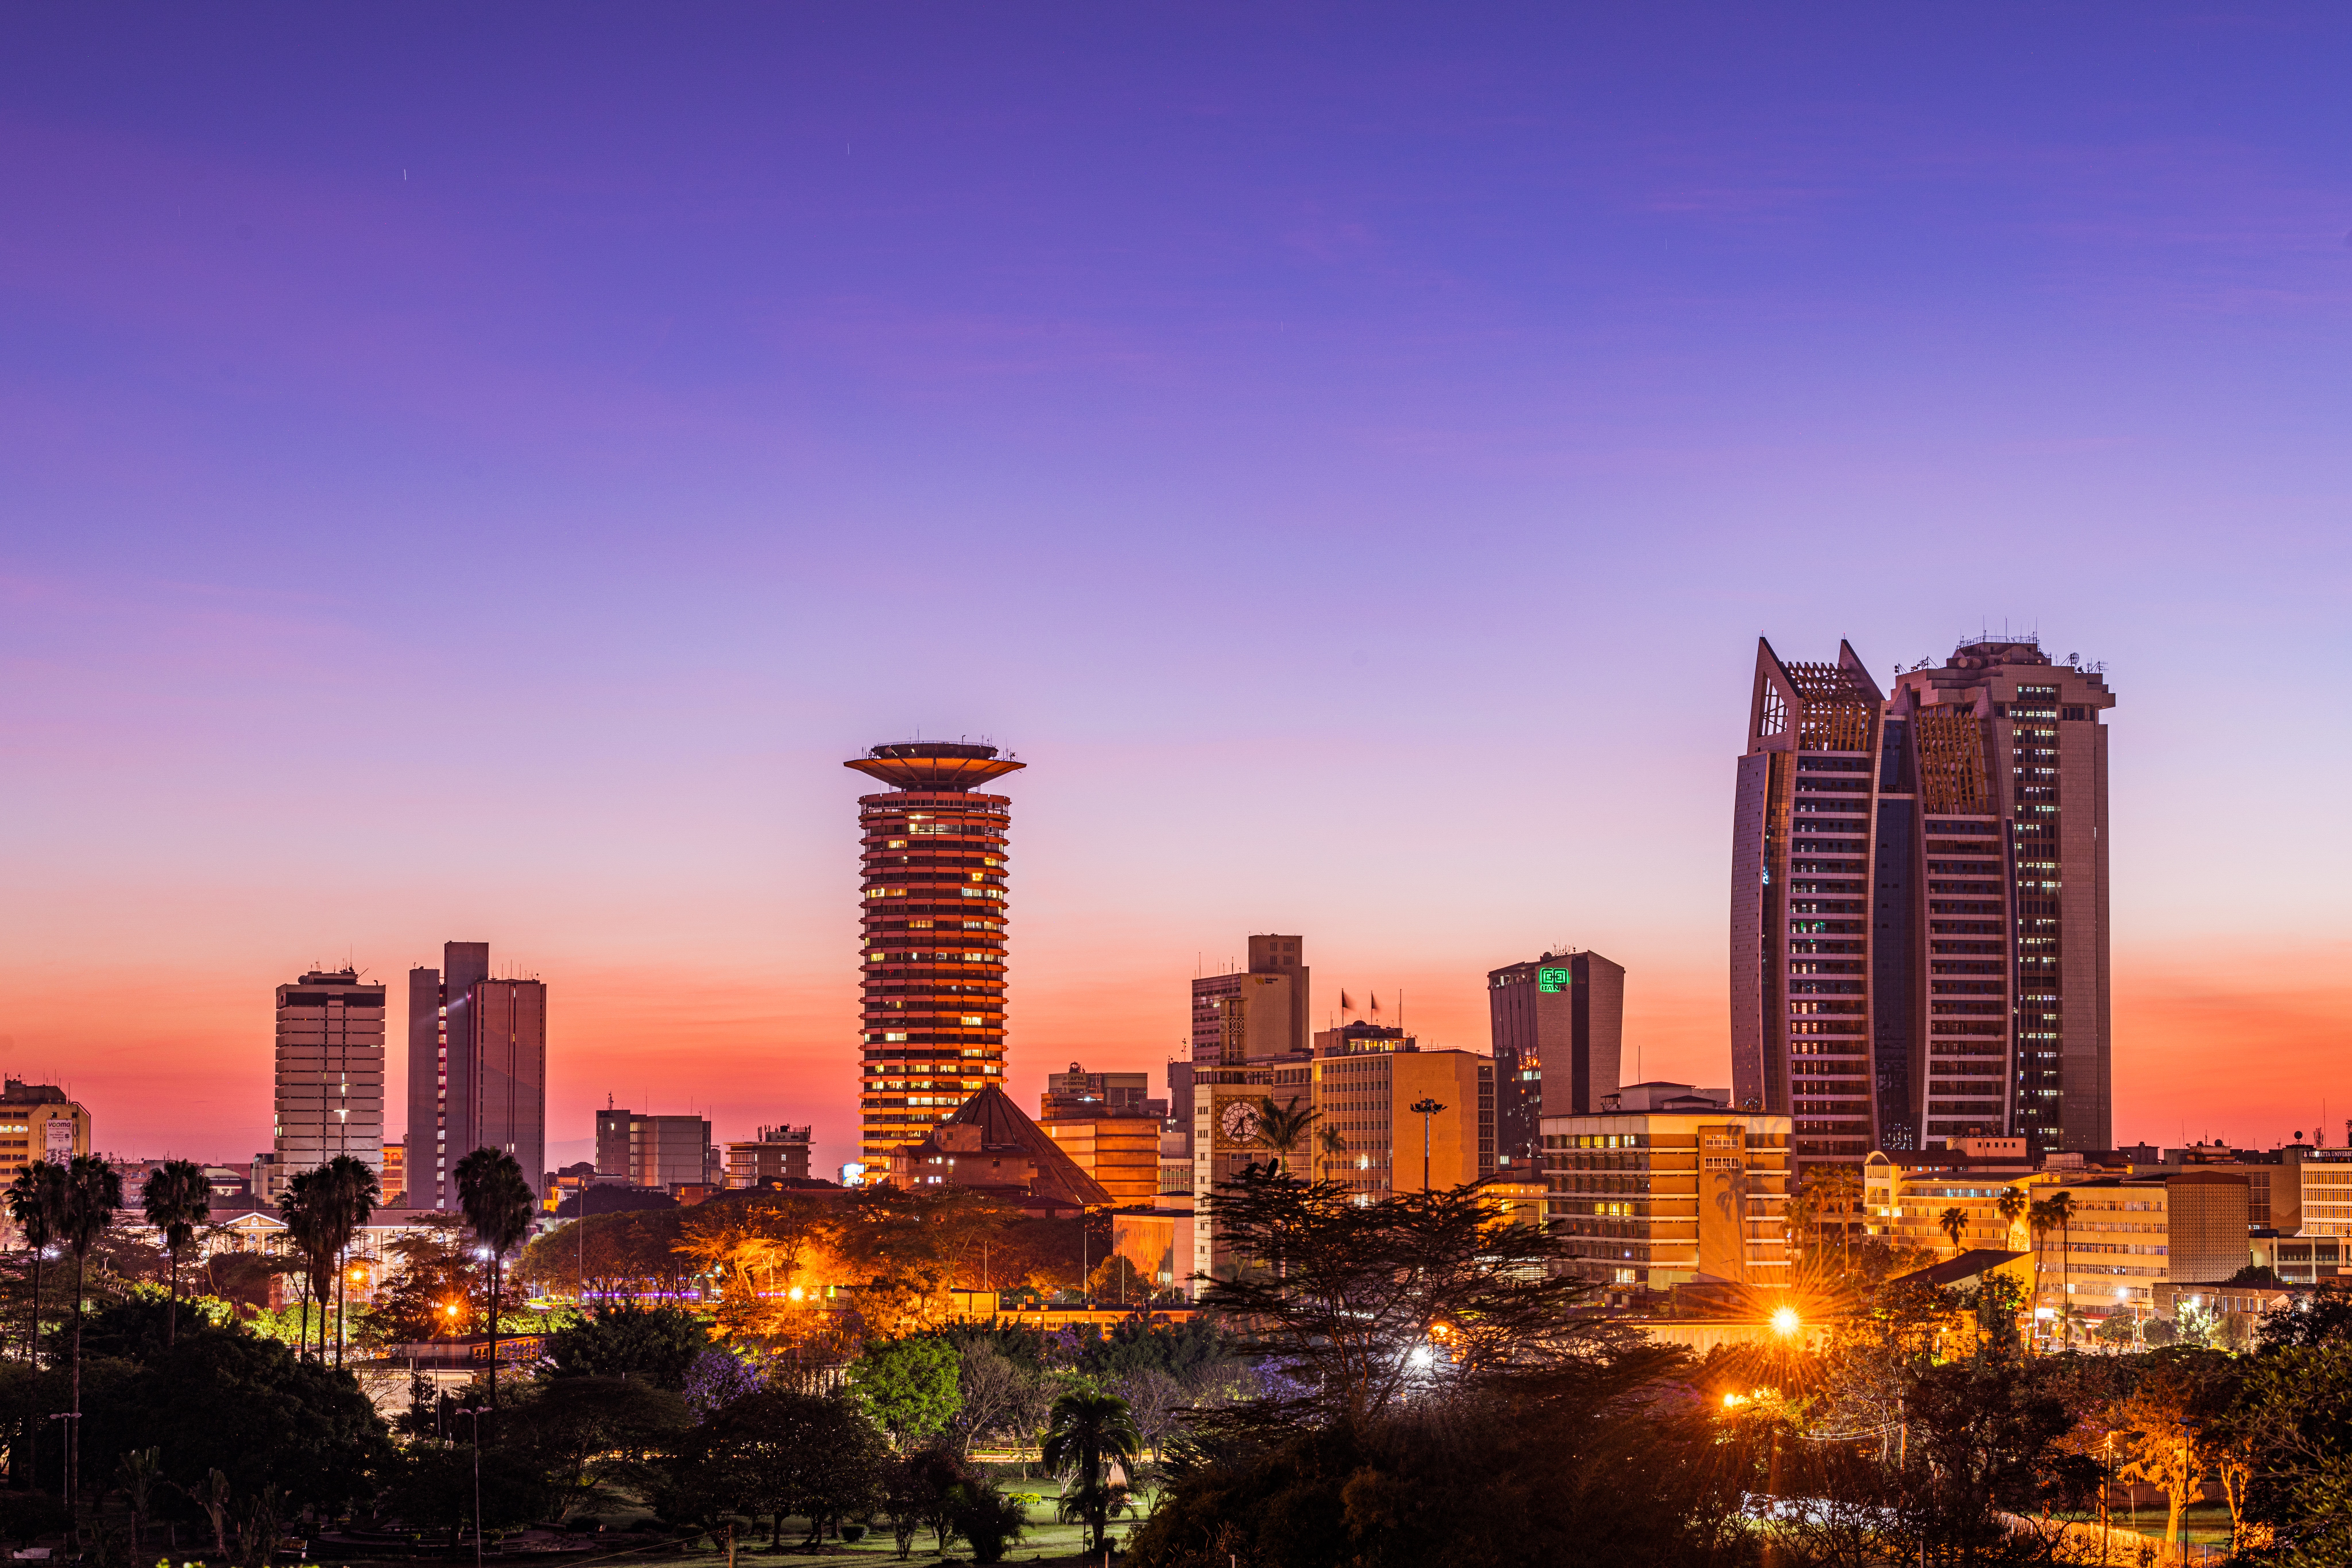
build, sky, building, skyscraper, atmosphere, light, tree, afterglow, condominium, tower, dusk, tower block, landscape, urban design, cloud, horizon, city, cityscape, sunset, street light, urban area, roof, apartment, mixed use, commercial building, sunrise, evening, downtown, dawn, house, suburb, natural landscape, red sky at morning, night, skyline, corporate headquarters, magenta, headquarters, cumulus